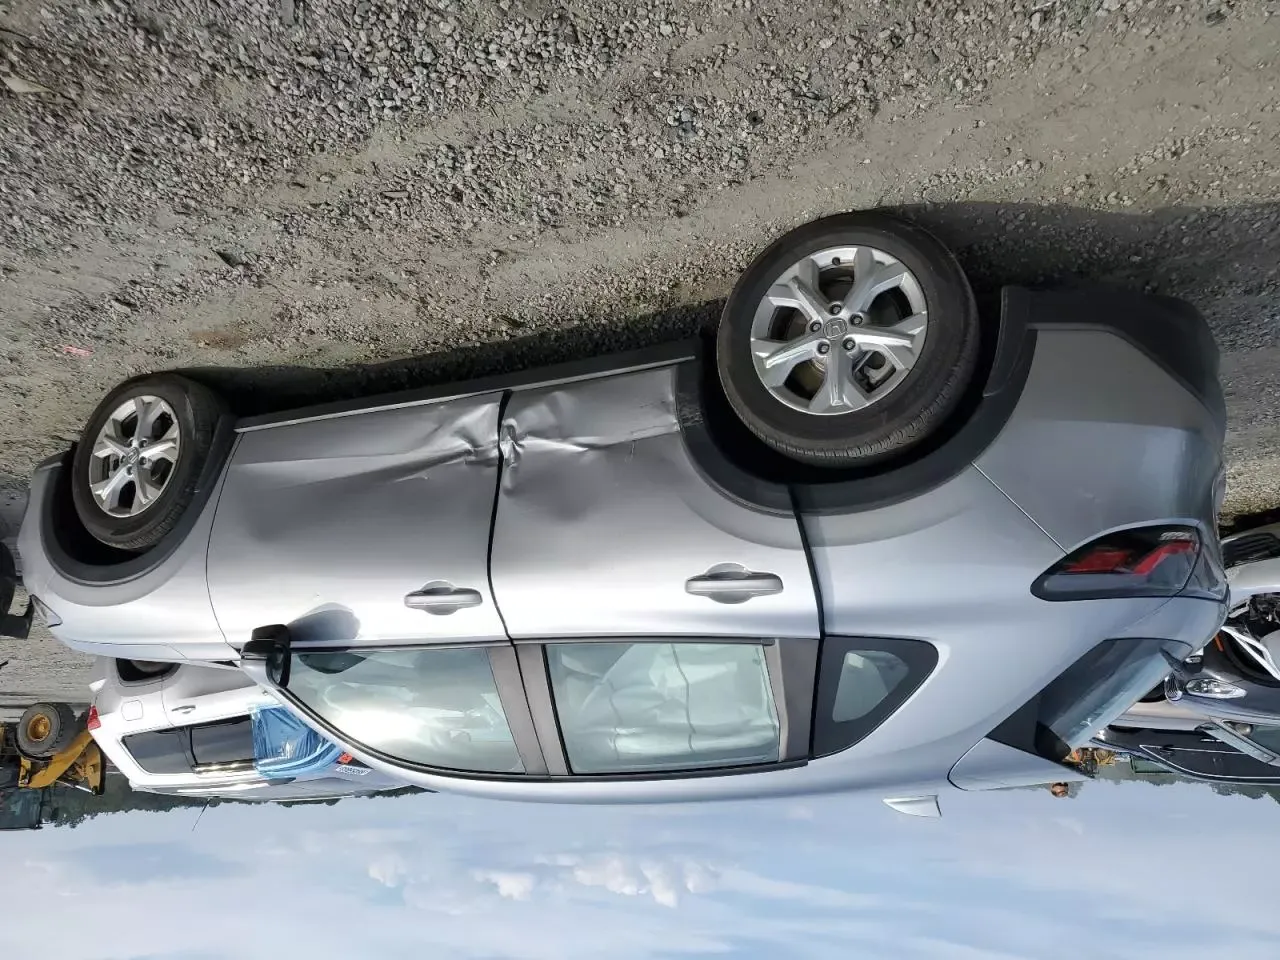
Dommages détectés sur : porte avant droite, porte arrière droite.
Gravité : mineur